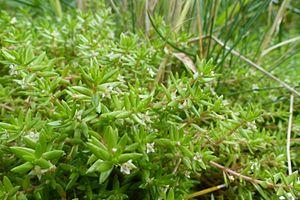
Crassula helmsii, la Crassule de Helms, est une espèce de plantes aquatiques ou semi-aquatiques du groupe des plantes succulentes de la famille des Crassulaceae.